Lysine

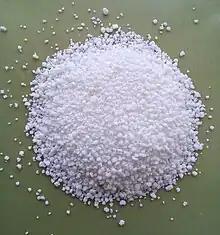
Lysine sold as a supplement for cats

Lysine production for animal feed is a major global industry, reaching in 2009 almost 700,000 tons for a market value of over €1.22 billion. Lysine is an important additive to animal feed because it is a limiting amino acid when optimizing the growth of certain animals such as pigs and chickens for the production of meat. Lysine supplementation allows for the use of lower-cost plant protein (maize, for instance, rather than soy) while maintaining high growth rates, and limiting the pollution from nitrogen excretion. In turn, however, phosphate pollution is a major environmental cost when corn is used as feed for poultry and swine.